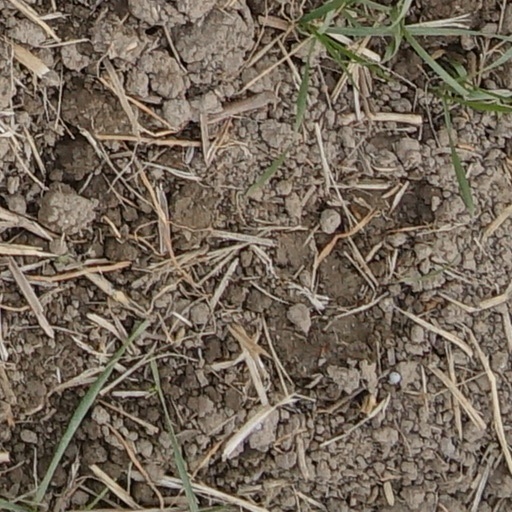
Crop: wheat